California Lutheran University

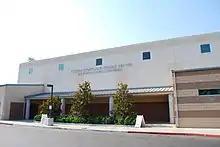

On November 3, 1990, President George H. W. Bush planted a tree on the campus. Around 1,400 students and visitors showed up to hear him speak.